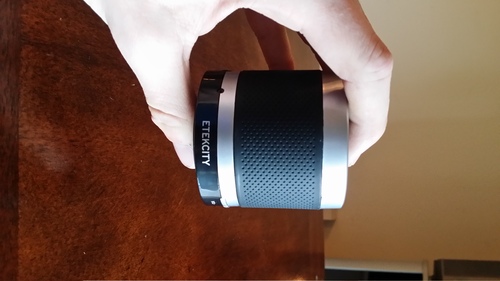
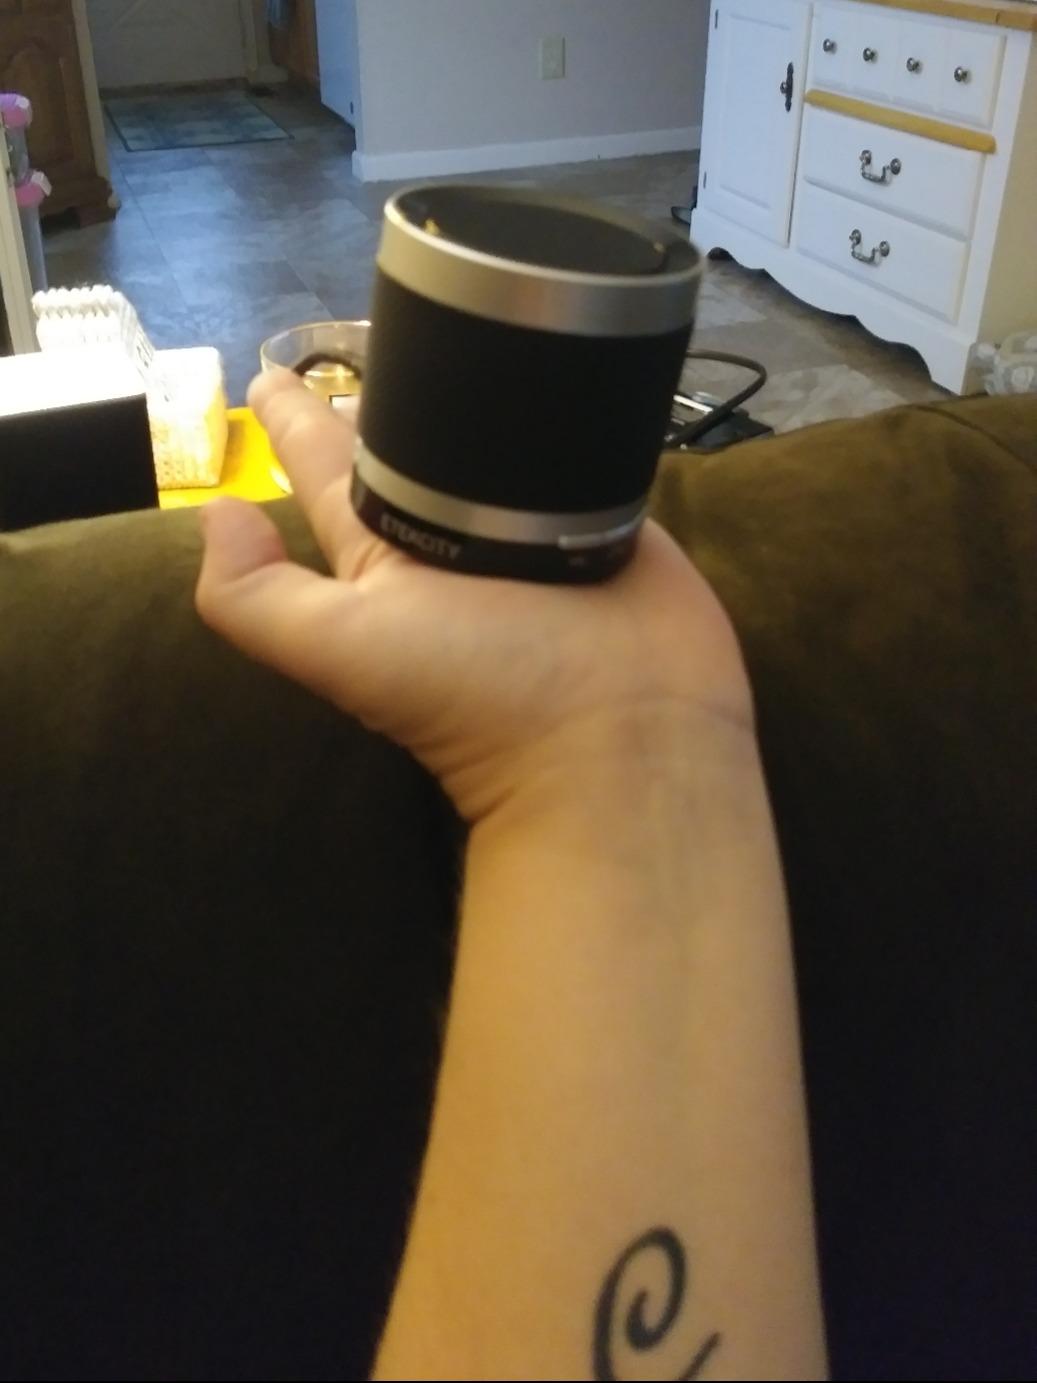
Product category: speaker
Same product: yes